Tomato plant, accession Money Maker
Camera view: bottom (45 deg); turntable rotation: 300 degrees
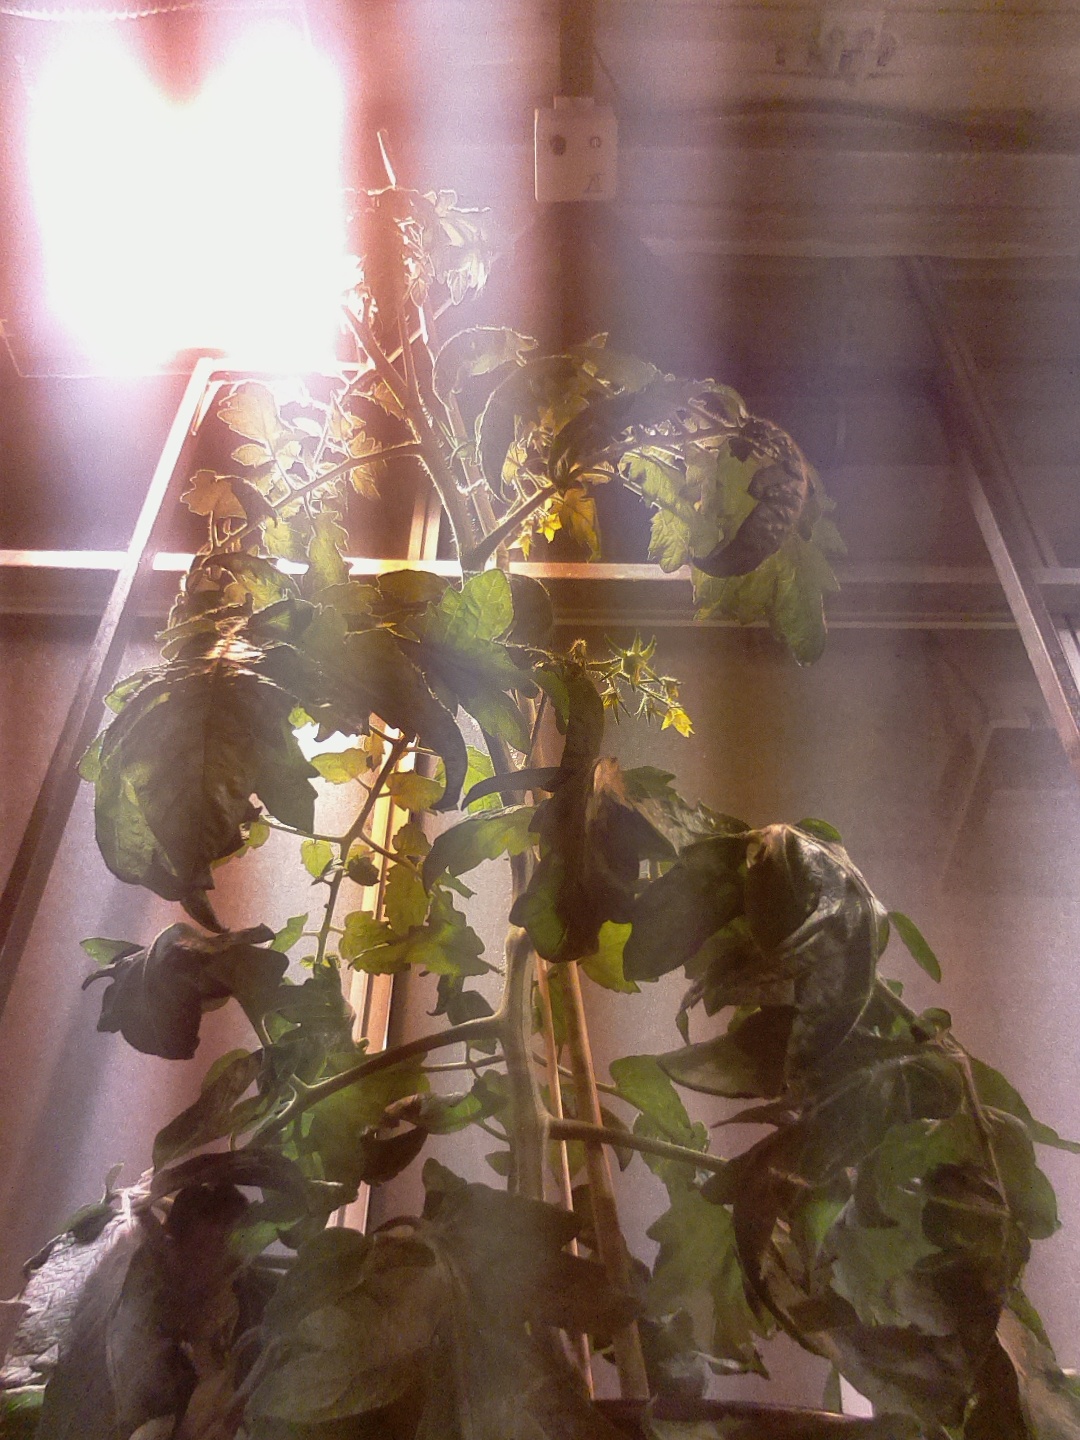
BBCH growth stage 69: End of flowering, 90%-100% of flowers open, more petals falling